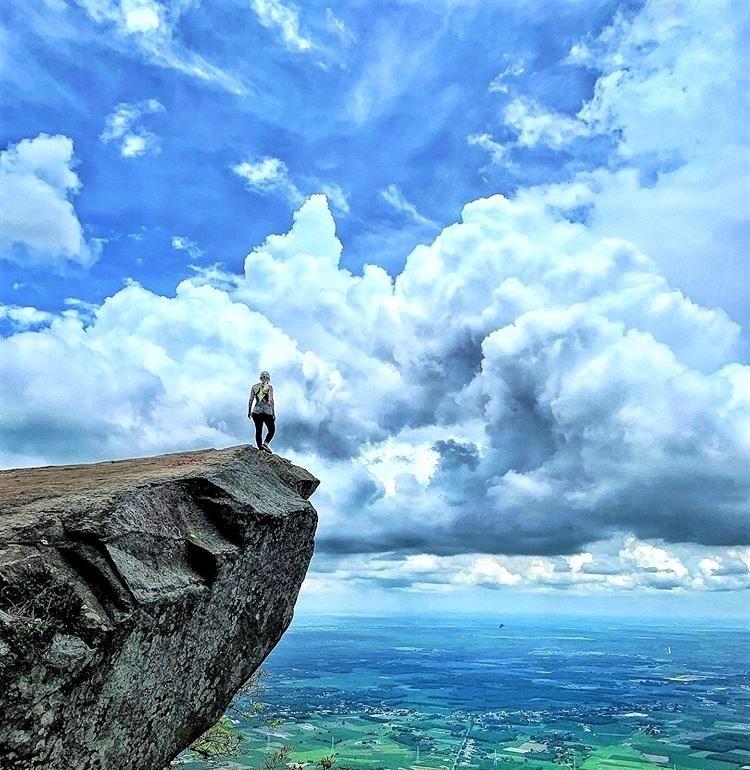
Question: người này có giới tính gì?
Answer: người này là nữ